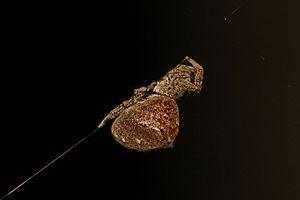
Hyptiotes cavatus est une espèce d'araignées aranéomorphes de la famille des Uloboridae.